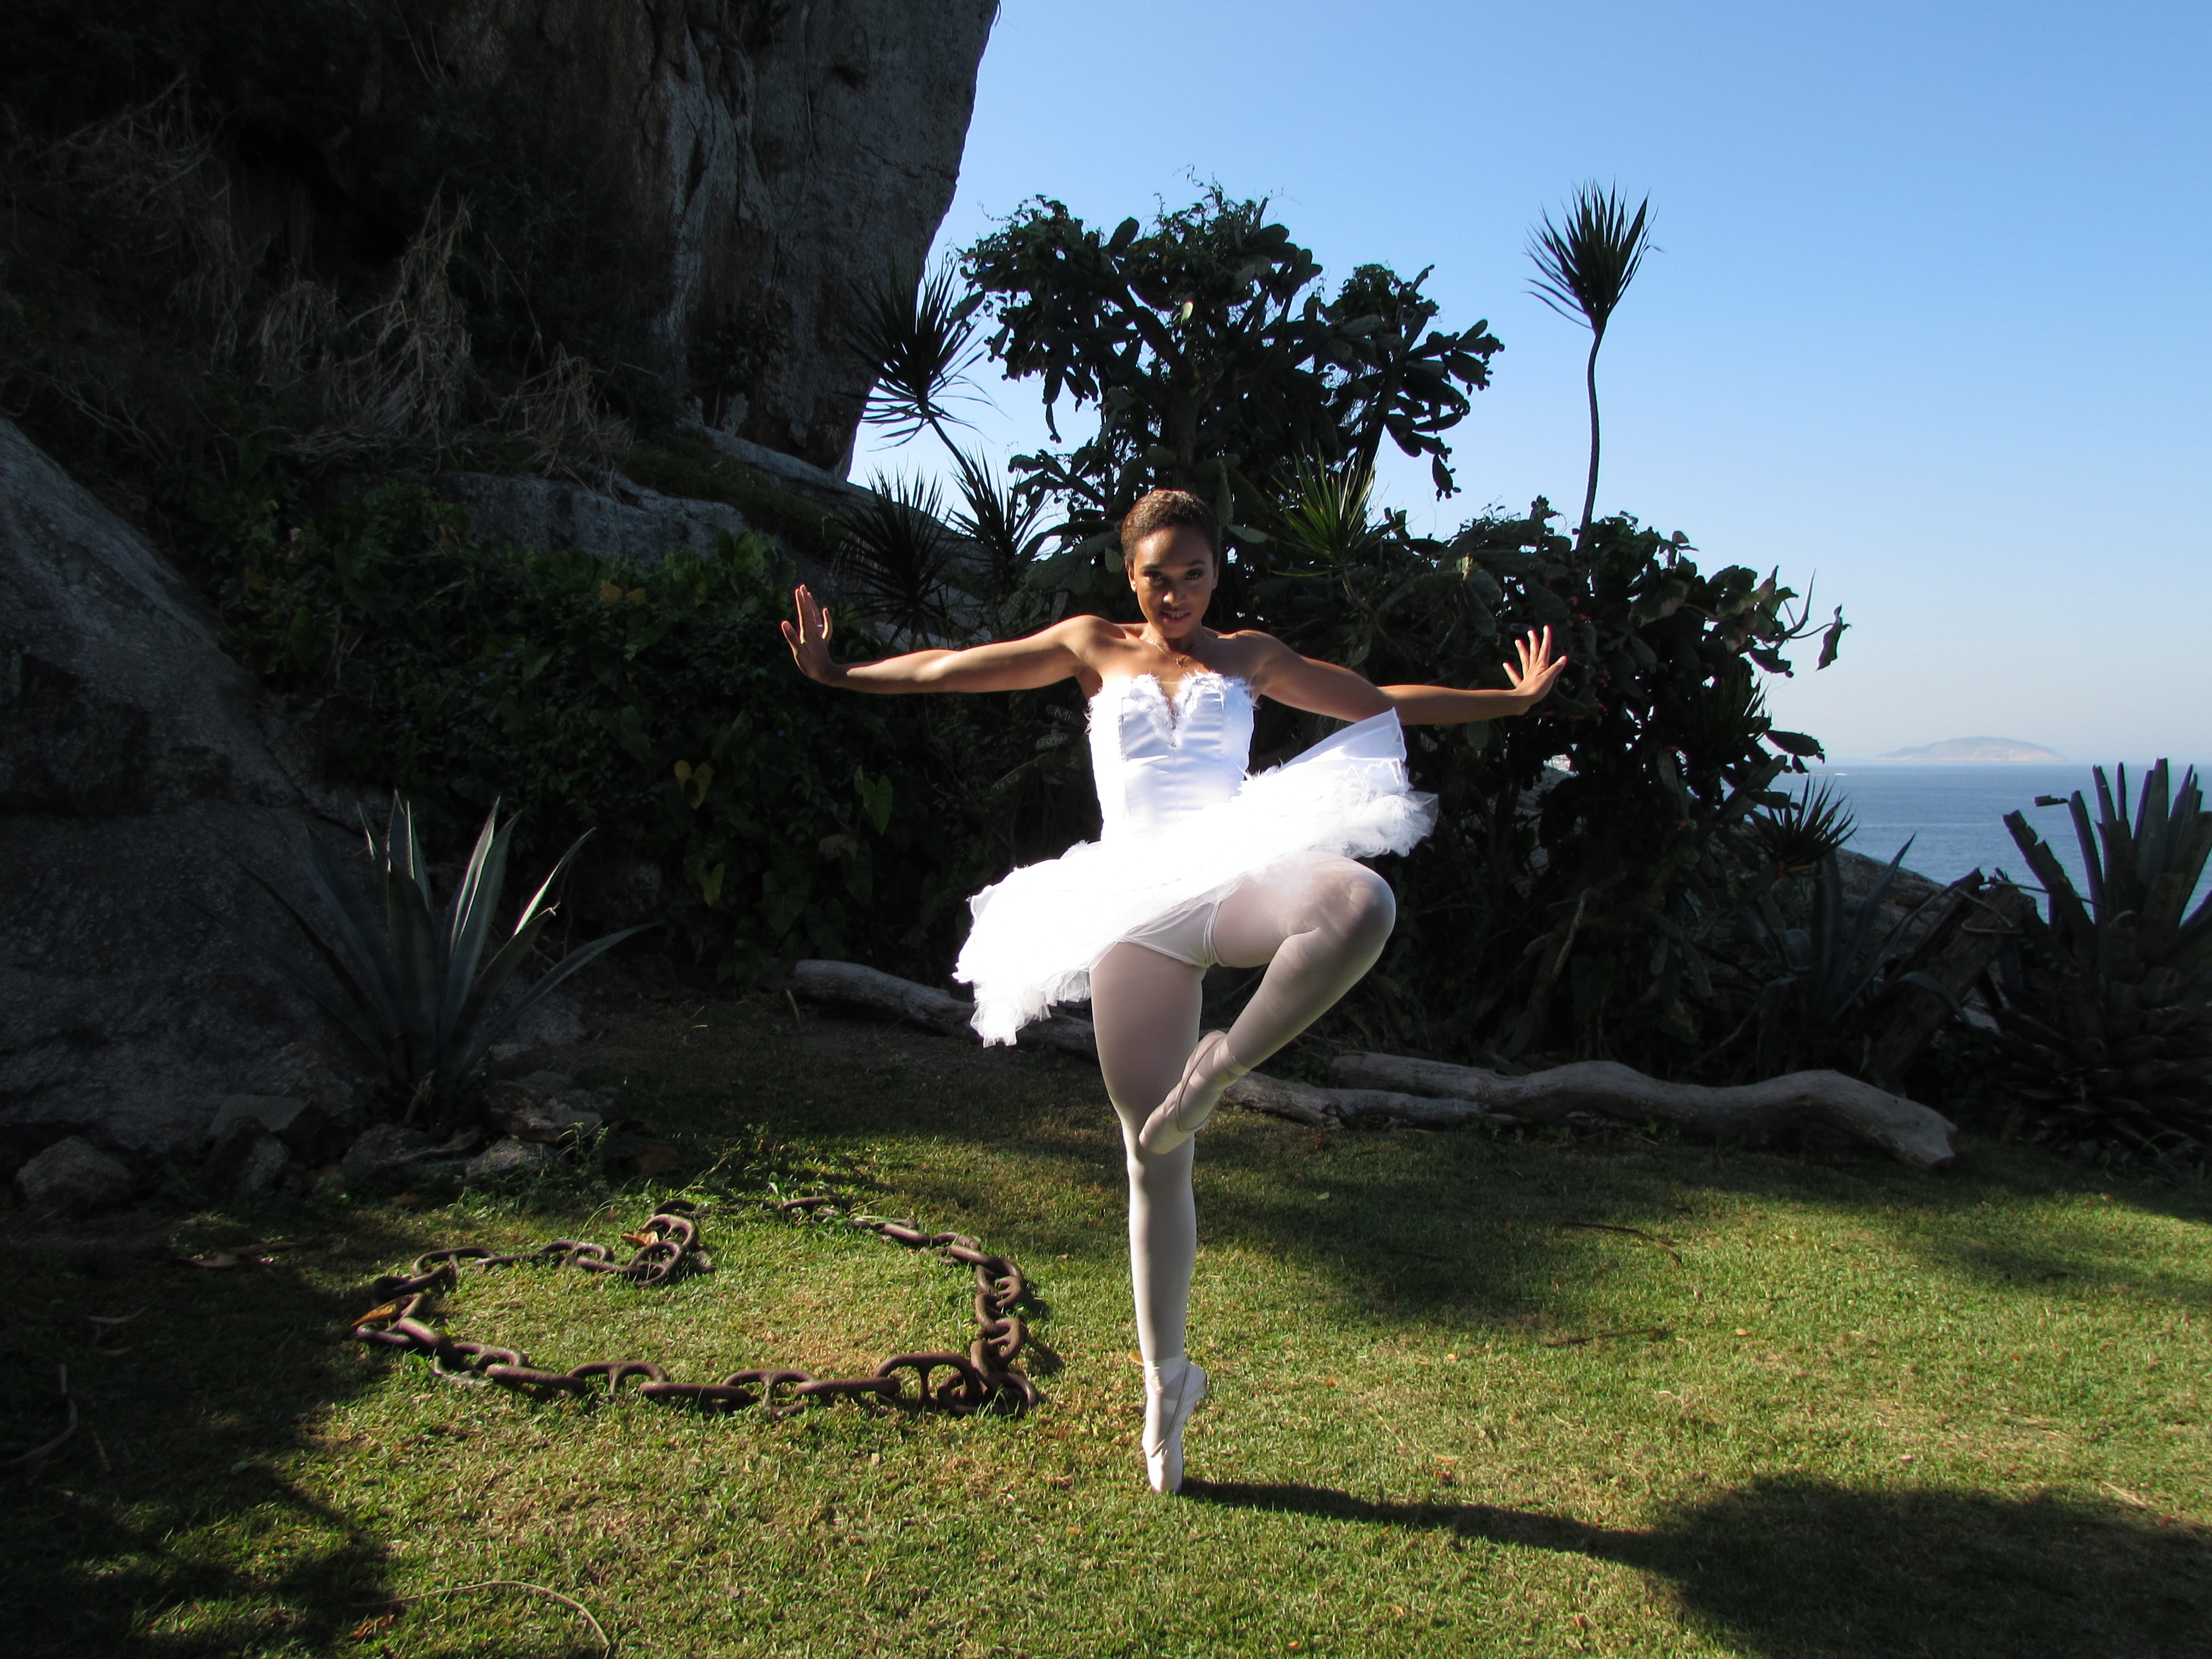
landscape, woman, jumping, dance, tutu, ballet dancer, outdoors, sports, ance, poants, skirt dancer, physical fitness